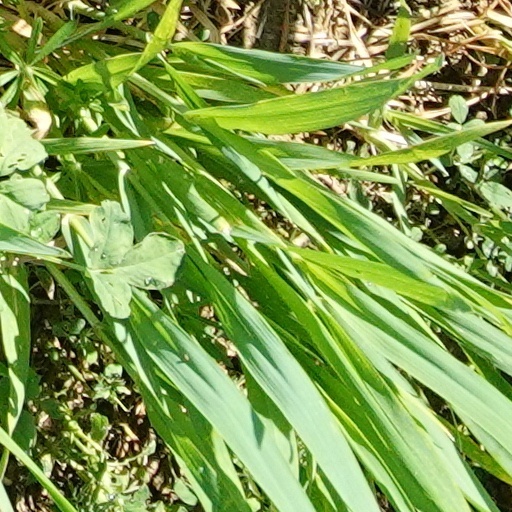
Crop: wheat